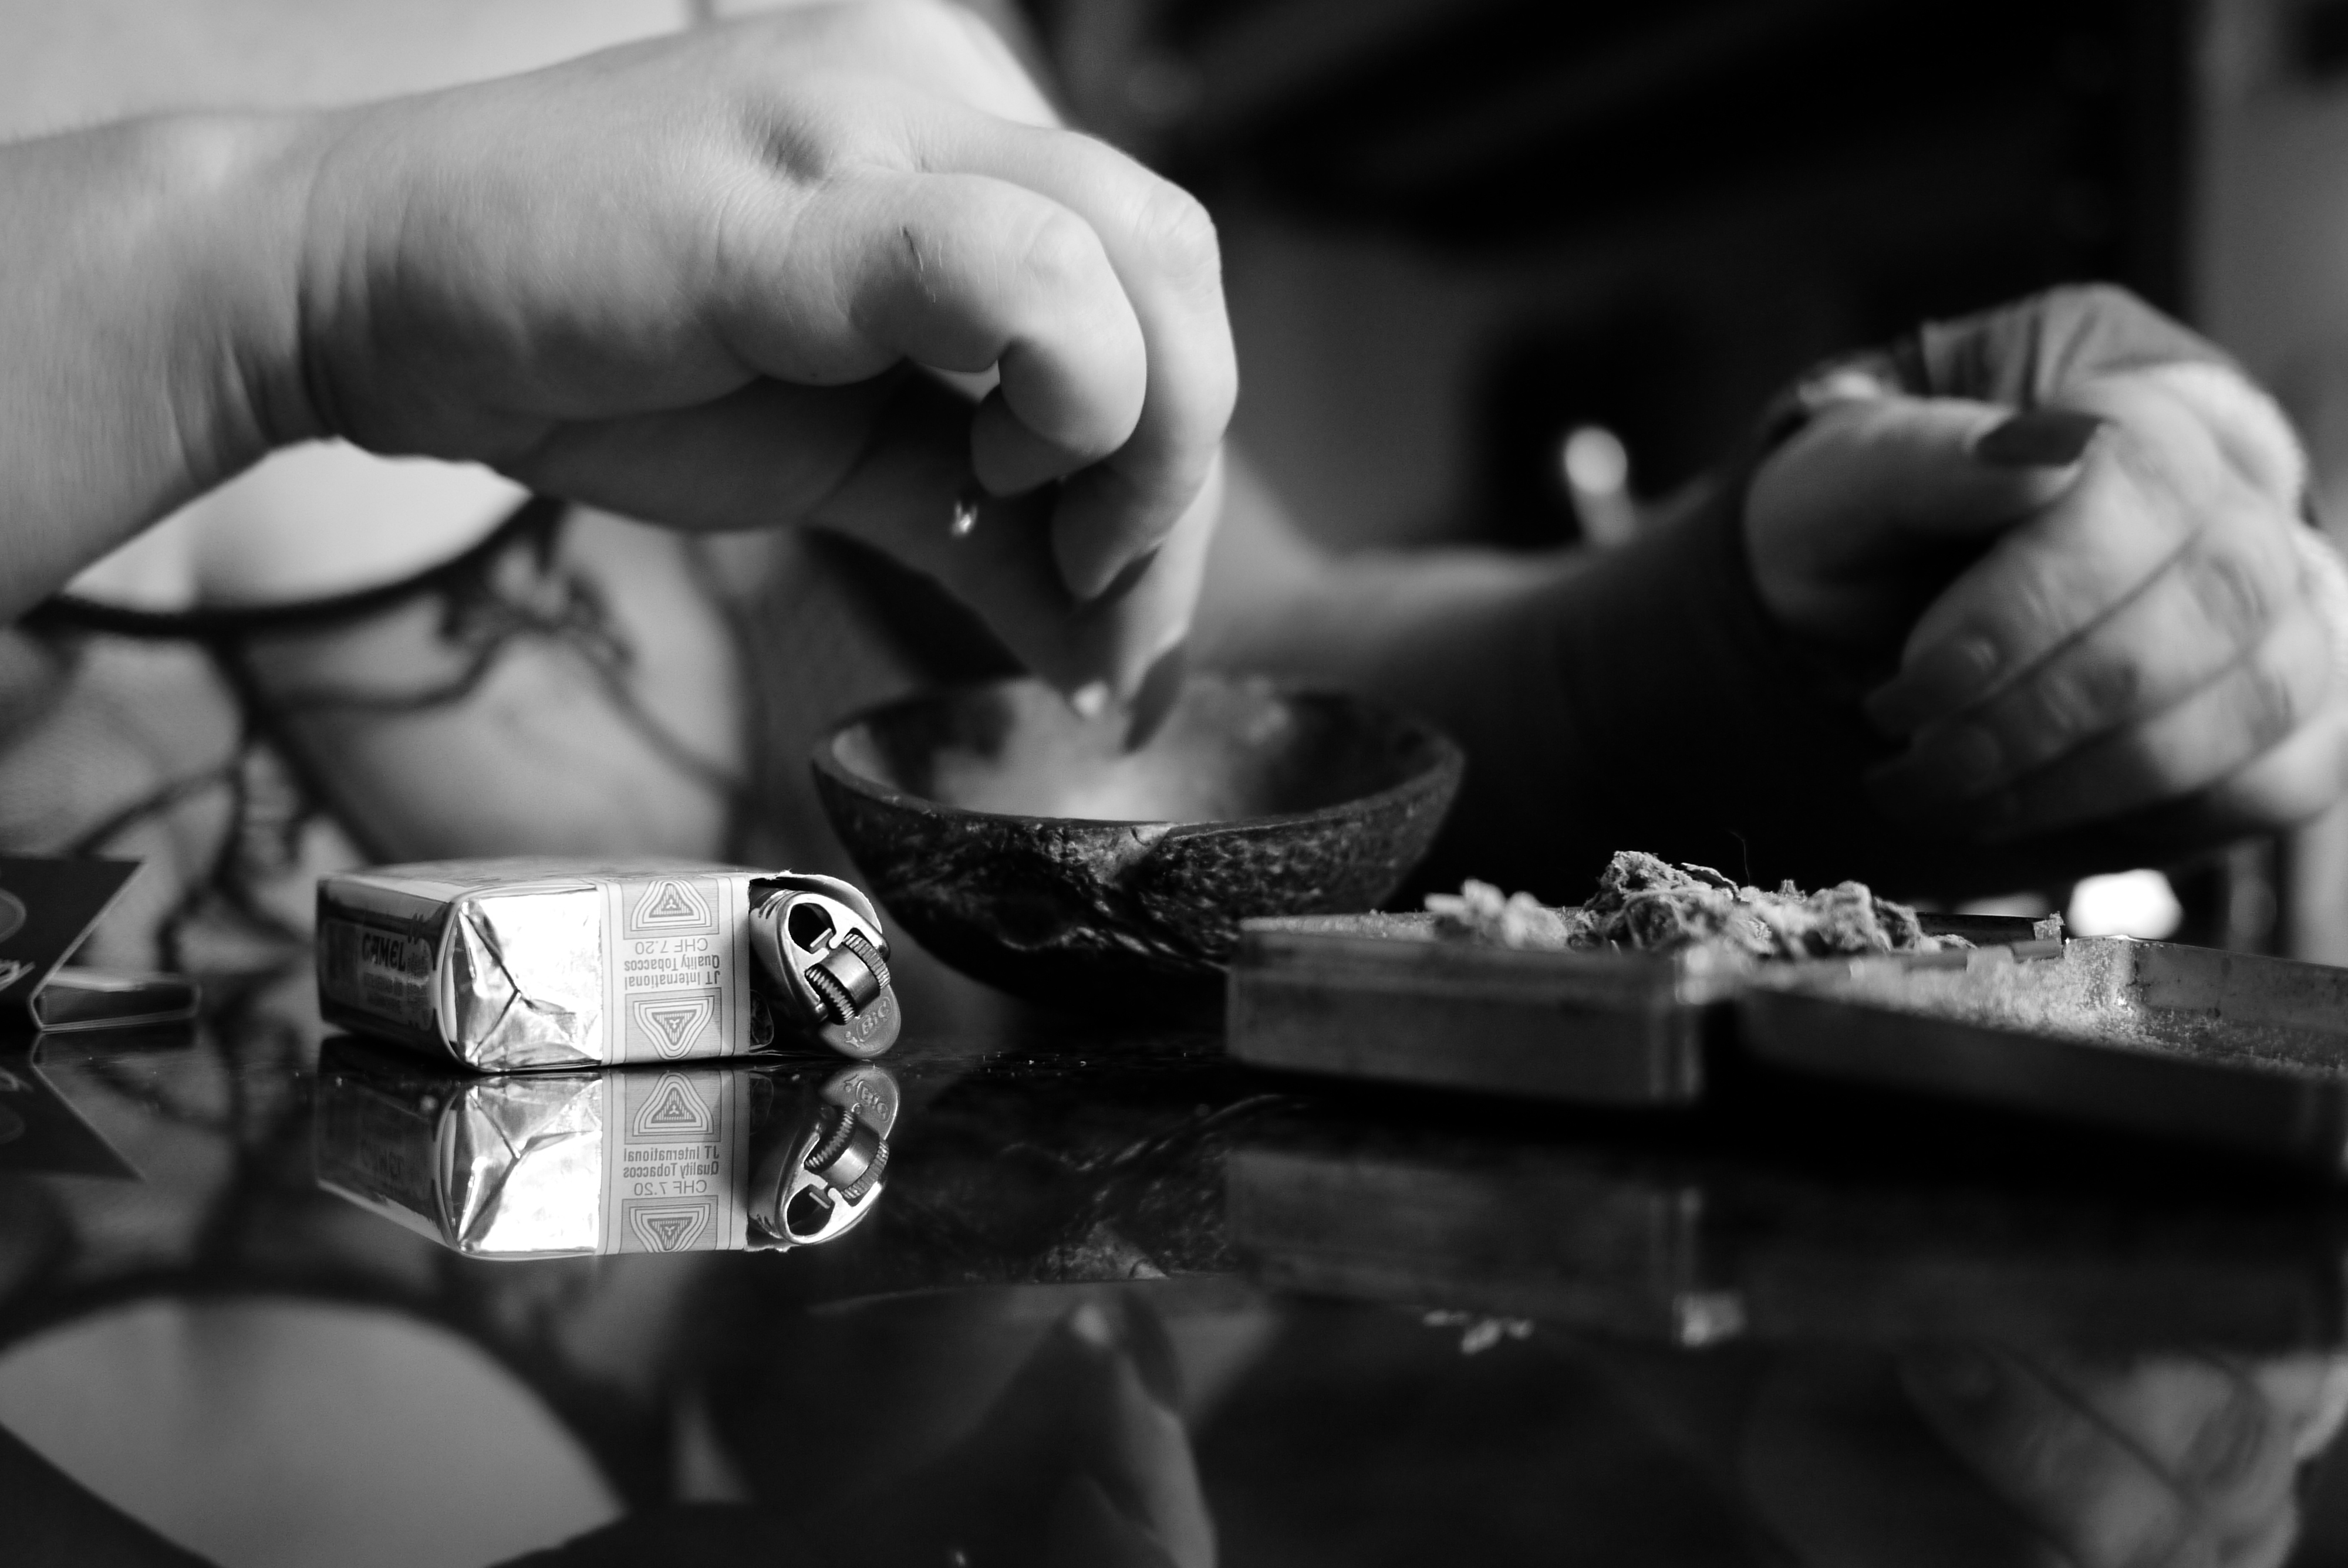
hand, person, black and white, white, street, photography, ebook, finger, training, black, monochrome, close up, streetphotography, flickr, thomas, video, glasses, olympus, omd, fuji, leica, monochrom, leuthard, hcb, thomasleuthard, streettogs, monochrome photography, film noir